List of Western Australian locomotive classes

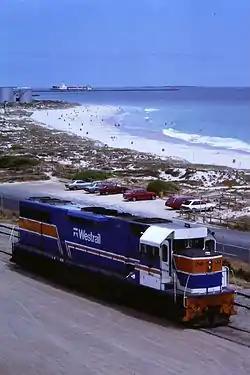
Standard gauge L268 in its unique experimental Westrail blue livery, at Leighton marshalling yard, 1986.

This is a list of Western Australian locomotive classes, being classes of locomotive that have worked on railways in Western Australia.